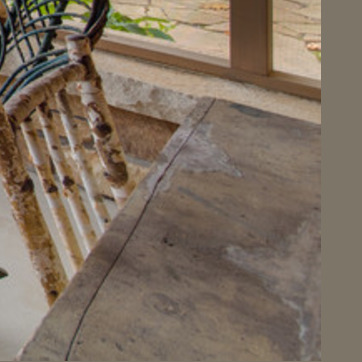
Material: stone